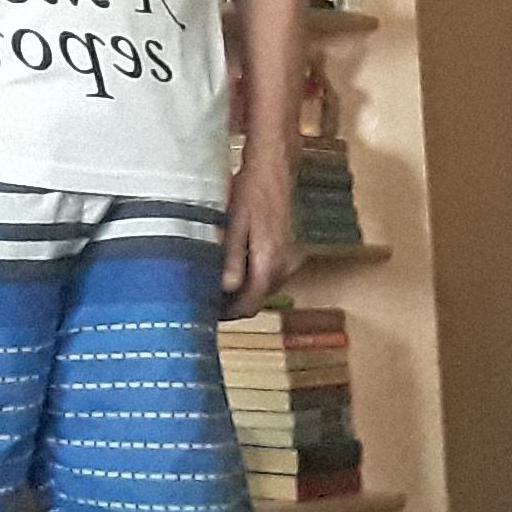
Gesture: no_gesture